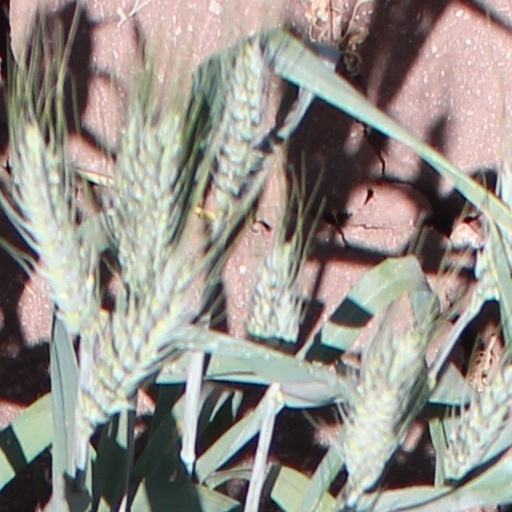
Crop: wheat